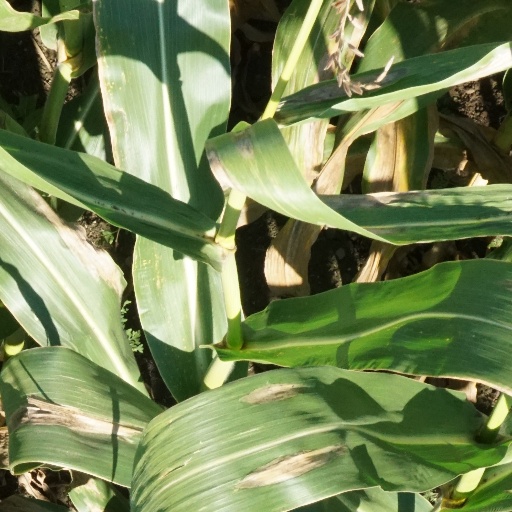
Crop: maize; corn